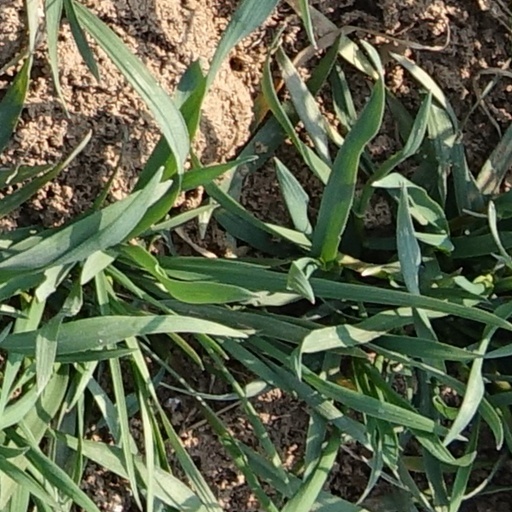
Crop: wheat